Black Nazarene

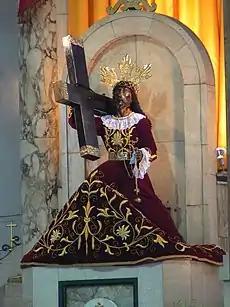
The "Señor Venerado" enshrined in the High Altar of Quiapo Church

Nuestro Padre Jesús Nazareno, officially and liturgically known as Jesús Nazareno, and popularly known as the Black Nazarene, is a life-sized dark statue of Jesus Christ carrying the True Cross. The venerated image is enshrined in the Minor Basilica and National Shrine of Jesus Nazareno in Quiapo, Manila, Philippines.